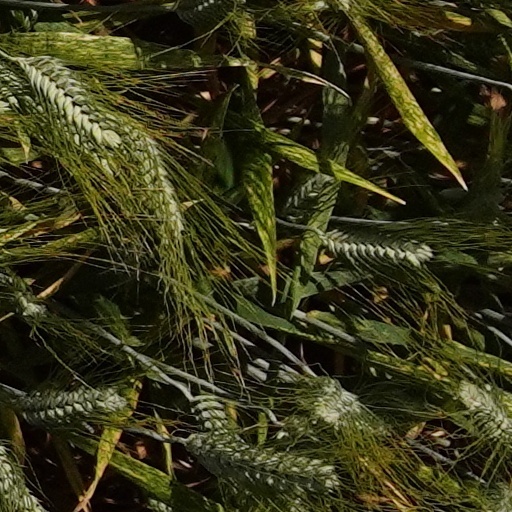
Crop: wheat